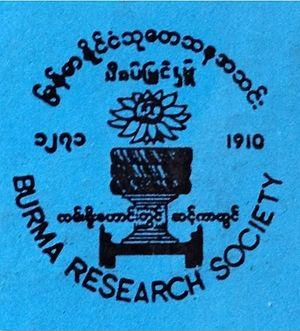
La Burma Research Society est une ancienne société savante de recherche historique sur la Birmanie. Son objectif était l'étude et l'encouragement de l'art, de la science et de la littérature en rapport avec la Birmanie et les pays voisins.